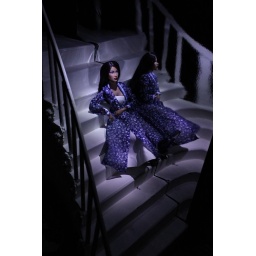
Inque wears a sheer blue and white floral print shirt dress over a strappless white summer dress in cotton. Both by Ningyoboy.